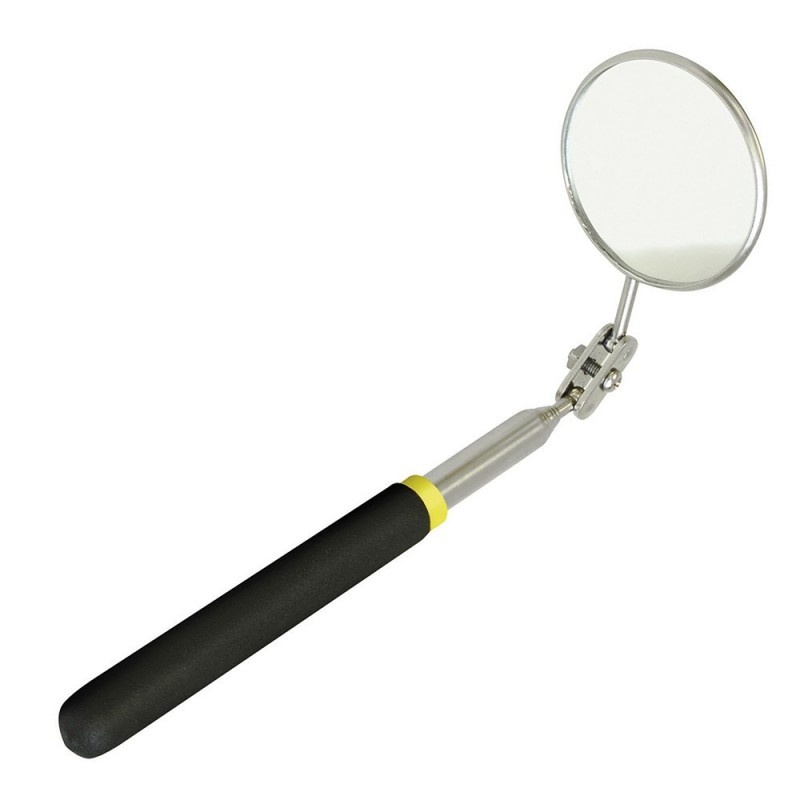
Espejo de Inspección Circular 5cm Surtek EIT02
Espejo de Inspección Circular 5cm Surtek EIT02 Mango recubierto de plástico para un agarre mas confortable Varillas telescópicas que no se giran Reflejos claros y nítidos Ideales para apoyo de ubicación de piezas ocultas Aplicaciones en el ramo automotriz y metal mecánico
Brand: Protosa
Category: Hardware > Tools > Inspection Mirrors